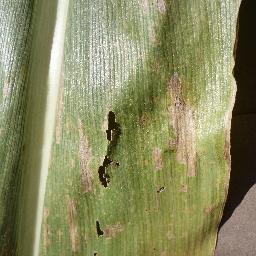
Label: Corn_(Maize)___Gray_Leaf_Spot_(Cercospora)